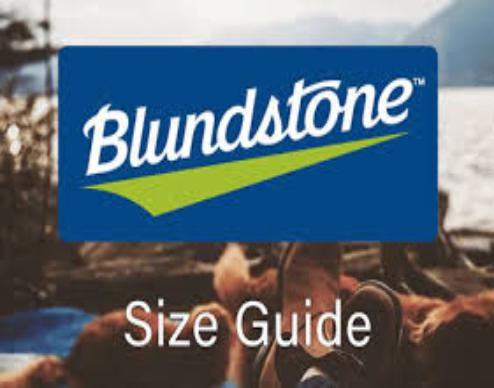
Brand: Blundstone
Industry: Clothes